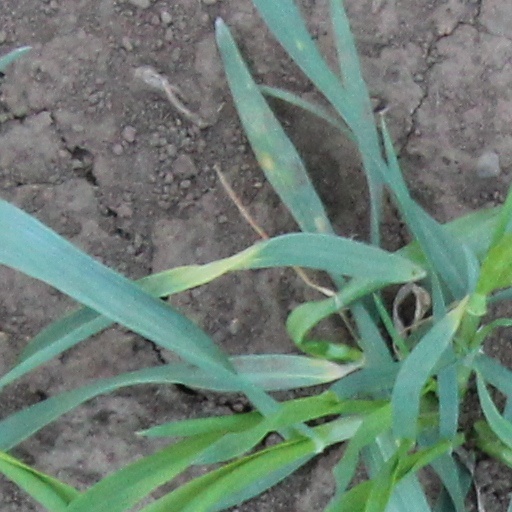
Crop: wheat